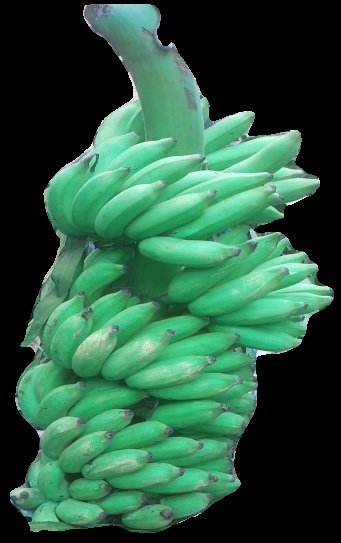
Variety: elakki-bale
Grade: grade1